Fiat G.91

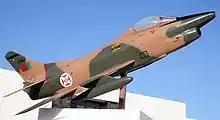
Portuguese Air Force G.91 preserved at Sintra Air Base

G.91s deployed to Mozambique at the end of 1968, equipping "Esquadra 502 Jaguares" ininitally at Beira, later moving to Nacala, with a second squadron "Esquadra 702 Escorpiões" (Scorpions) forming in September 1970 at Tete, flying against FRELIMO forces. FRELIMO also received Strelas in 1973, although unlike elsewhere, the Portuguese in Mozambique did not lose any aircraft to missiles, even if it forced Portuguese pilots to change their tactics. The only G.91 destroyed in combat in Mozambique was the serial number "5429", flown by Lt. Emilio Lourenço: his plane was destroyed and Lourenço killed by a premature detonation of its bombs while flying a strike against rebel positions on 15 March 1973.